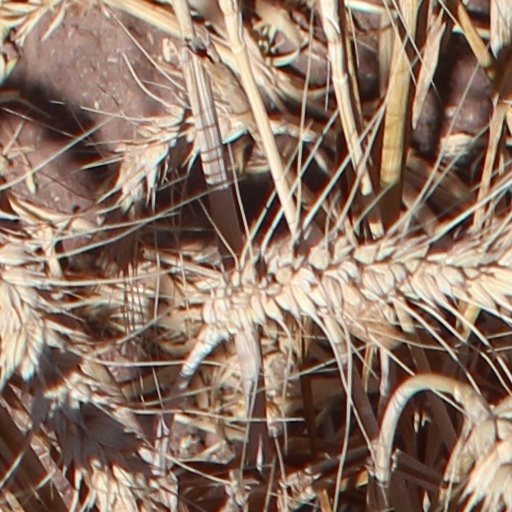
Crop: wheat